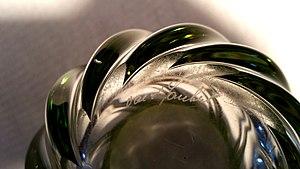
Signature de Cristalleries du Val-Saint-Lambert, années cinquante